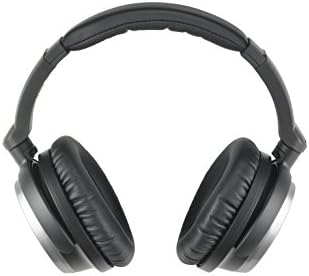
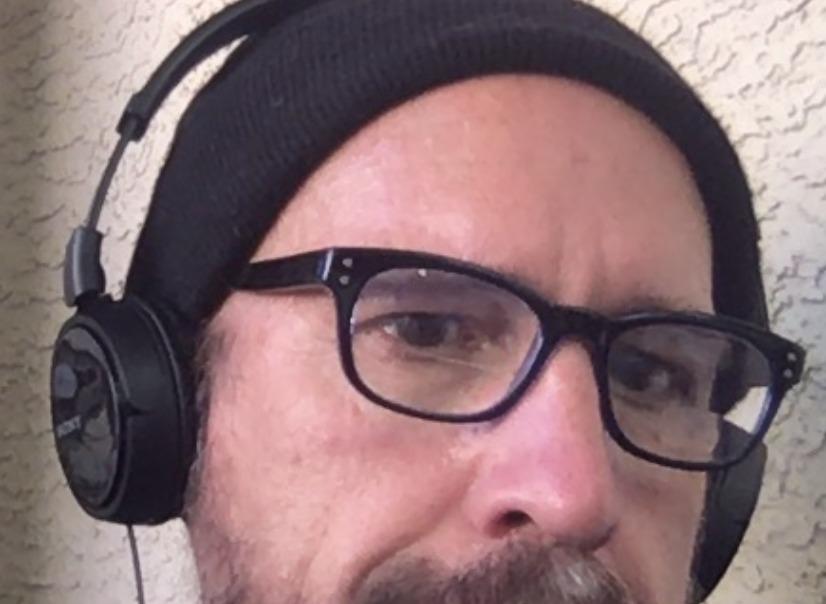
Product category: headphones
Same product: no